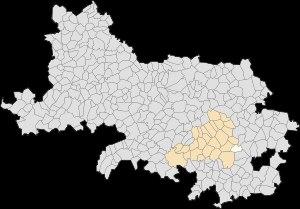
Noreuil est une commune française située dans le département du Pas-de-Calais en région Hauts-de-France.